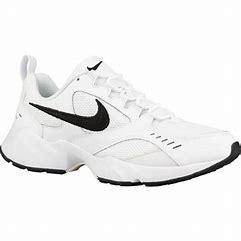
Brand: Nike
Model: Air Heights